Eden, New South Wales

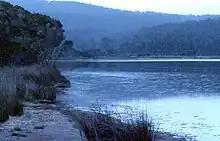
Lake Curalo at dusk

The first postmaster was appointed in 1843 but the first post office did not open until 1847. The Customs House was built in Eden in 1848. Earlier the first customs officer was appointed in 1846 but he was located at East Boyd initially, until the customs house was constructed.